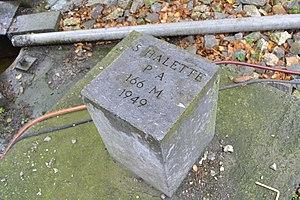
Ancien puits du Charbonnage de Halette à fr:Mons-lez-Liège, fr:Liège
La Société anonyme des Nouveaux Charbonnages de l'Arbre Saint-Michel est une ancienne société charbonnière de la région de Liège, dont la concession se situait en amont de Liège en rive gauche de la Meuse sur les territoires des anciennes communes de Flémalle, Saint-Georges-sur-Meuse, des Awirs et de Mons-lez-Liège, dorénavant essentiellement Flémalle. La concession se trouvait à l'ouest de celle de la Société anonyme des Charbonnages de Gosson-Kessales et à l'est de celle de la Société anonyme des Charbonnages de la Meuse.